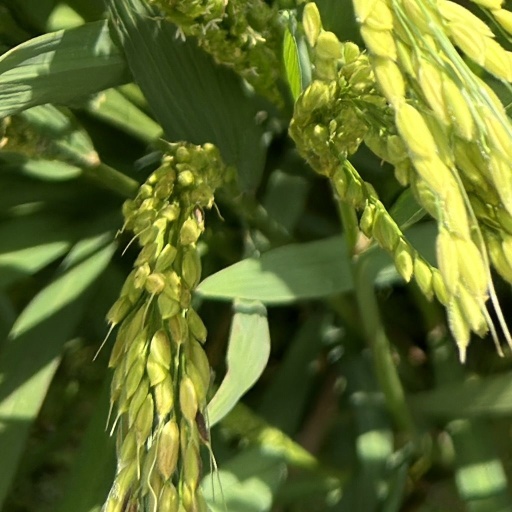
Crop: rice